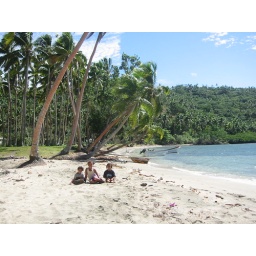
Young girls on the beach in their front yard, Fiji.